Ole Christopher Wessel

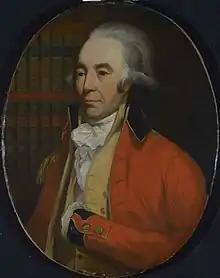
Ole Christopher Wessel

Ole Christopher Wessel (12 January 1744 – 26 December 1794) was a Norwegian jurist, civil servant and landowner. He lived in Denmark-Norway.